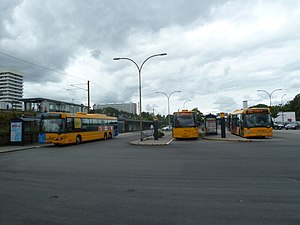
Bybus
Busterminal ved Rødovre Station, 2012.
En bybus er en bus, der trafikerer faste ruter i en by. De kan stoppe ved alle stoppesteder, og kører som oftest med faste minuttal eller intervaller. Bybustrafikkens omfang varierer stærkt fra by til by alt efter disses størrelse og lokale behov og engagement.